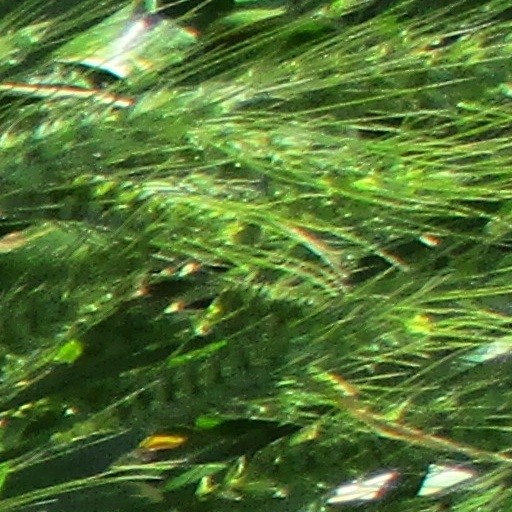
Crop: wheat